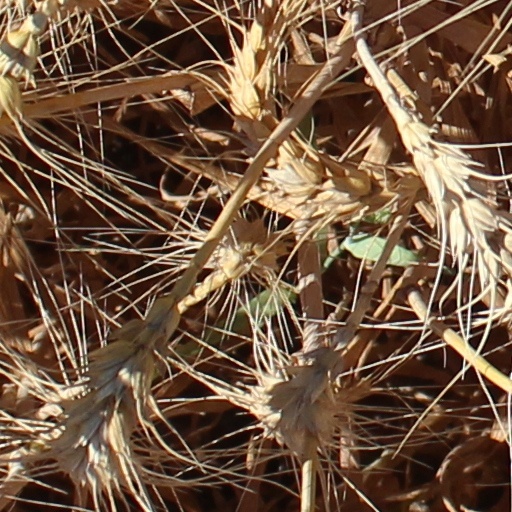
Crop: wheat